Pont aval

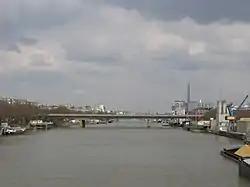
Pont Aval

The Pont Aval is a bridge that crosses the Seine in Paris, France. It is open exclusively to motor vehicles traveling along the Boulevard Périphérique, a roadway which encircles the city.